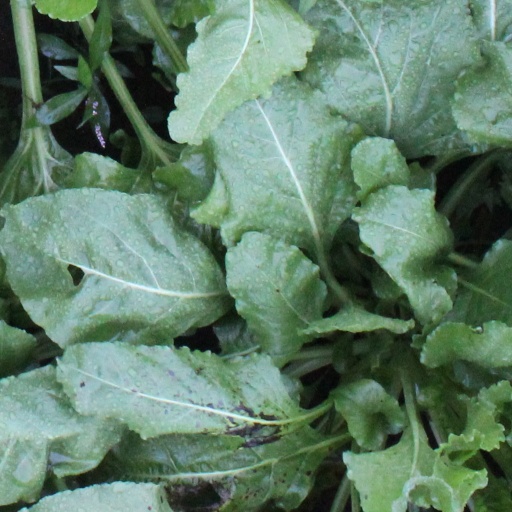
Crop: sugar beet